Alpine skiing

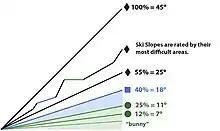
Ski trails are measured by percent slope, not degree angle. (North America)

Elite competitive skiers participate in the FIS World Cup, the World Championships, and the Winter Olympics. Broadly speaking, competitive skiing is divided into two disciplines: